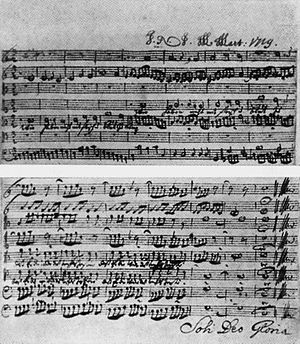
Christoph Graupner
Autograf fra Graupners kantate Wir haben nicht mit Fleisch und Blut zu kämpfen
Christoph Graupner var en barokkomponist. Han skrev omkring 2000 værker: 1418 kirkekantater, 24 værdslige kantater, 113 symfonier, 44 koncerter for en til fire instrumenter, 80 suiter, 36 kammersonater og klavermusik, og otte operaer. Det meste af dette er bevaret.